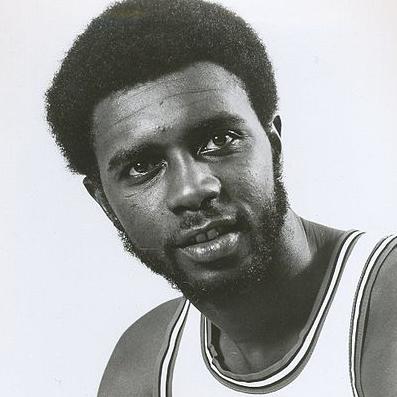
Age: 23